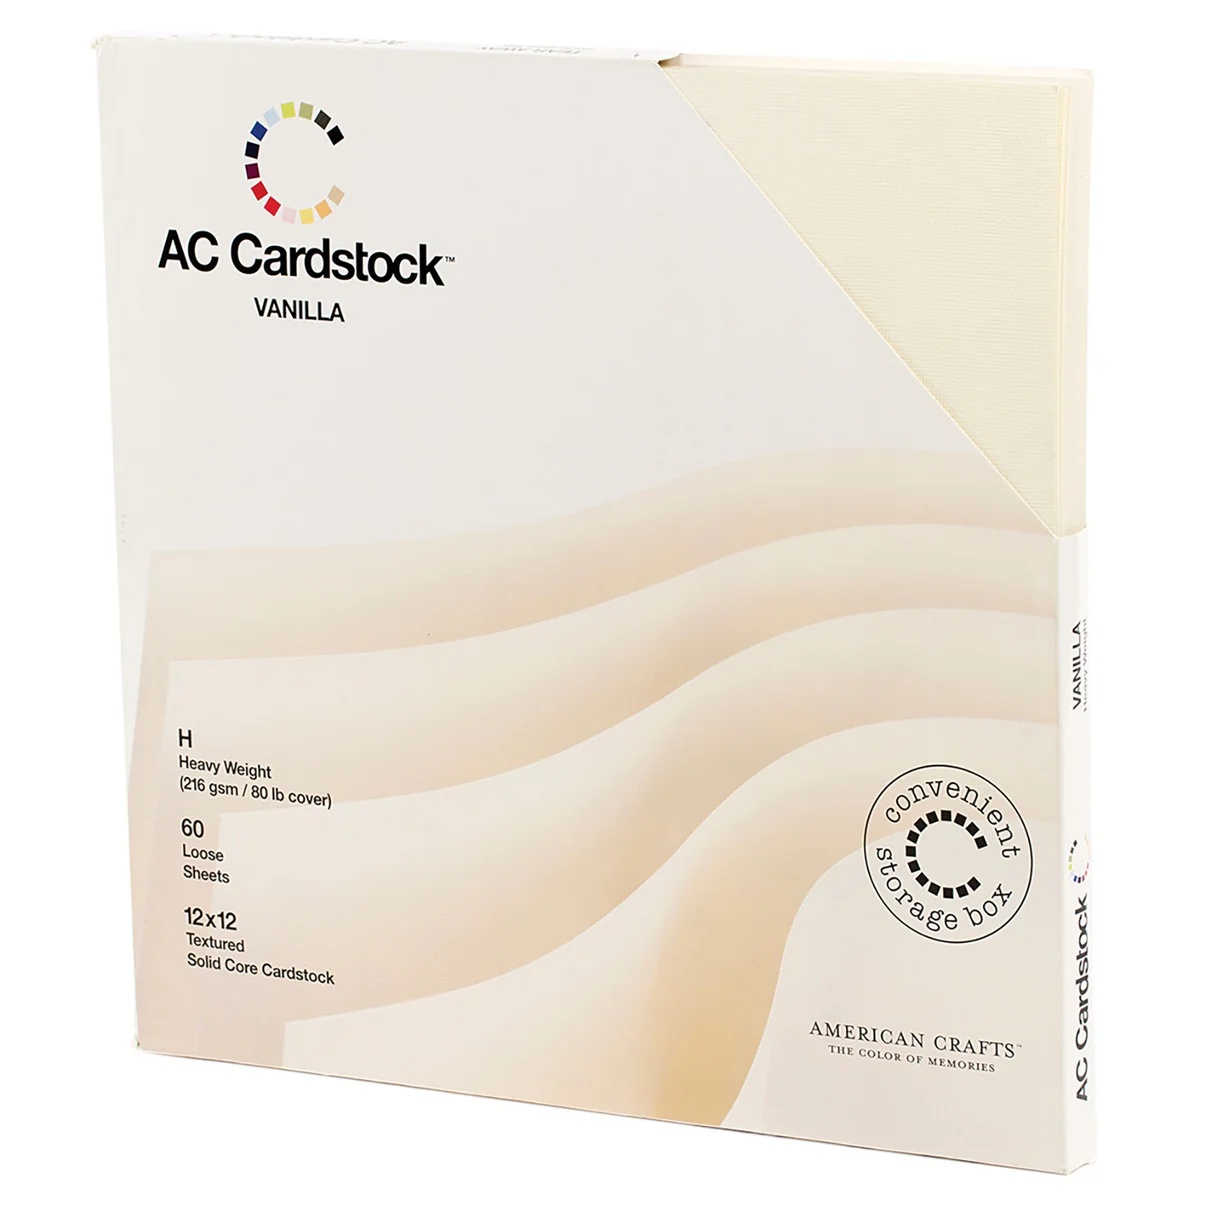
American Crafts 12" x 12" Textured 60 Sheets Vanilla Cardstock Variety Pack
Create elegant papercrafts all year long with the essential Vanilla 12" x 12" Cardstock Pack by American Crafts! The package includes 60 sheets of textured cardstock. The 80 lb weight makes this paper perfect for creating high quality cards, scrapbook pages, die cuts and more. Perfect for all cutting machines, including Cricut.
Brand: AMERICAN CRAFTS
Category: Arts & Entertainment > Hobbies & Creative Arts > Arts & Crafts > Art & Crafting Materials > Art & Craft Paper > Cardstock & Scrapbooking Paper > Cardstock